Buchanan County Infirmary

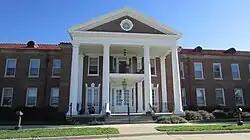

Buchanan County Infirmary, also known as Buchanan County Poor Farm and Green Acres, is a historic hospital building located in St. Joseph, Missouri, United States. It was built in 1919, and is a two-story, F-shaped Classical Revival-style building with a "fireproof' concrete structure, brick walls, and a cross-hip roof clad with red ceramic tiles. It features a central porch with four full-height concrete Doric order columns that support a projecting, pedimented roof. It is the last surviving structure of the Buchanan County Poor Farm.